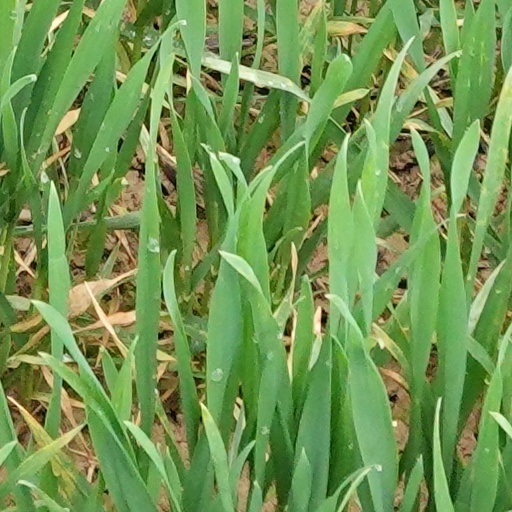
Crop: wheat